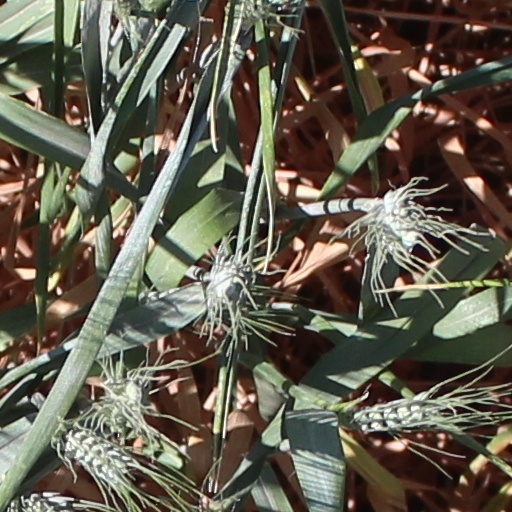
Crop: wheat